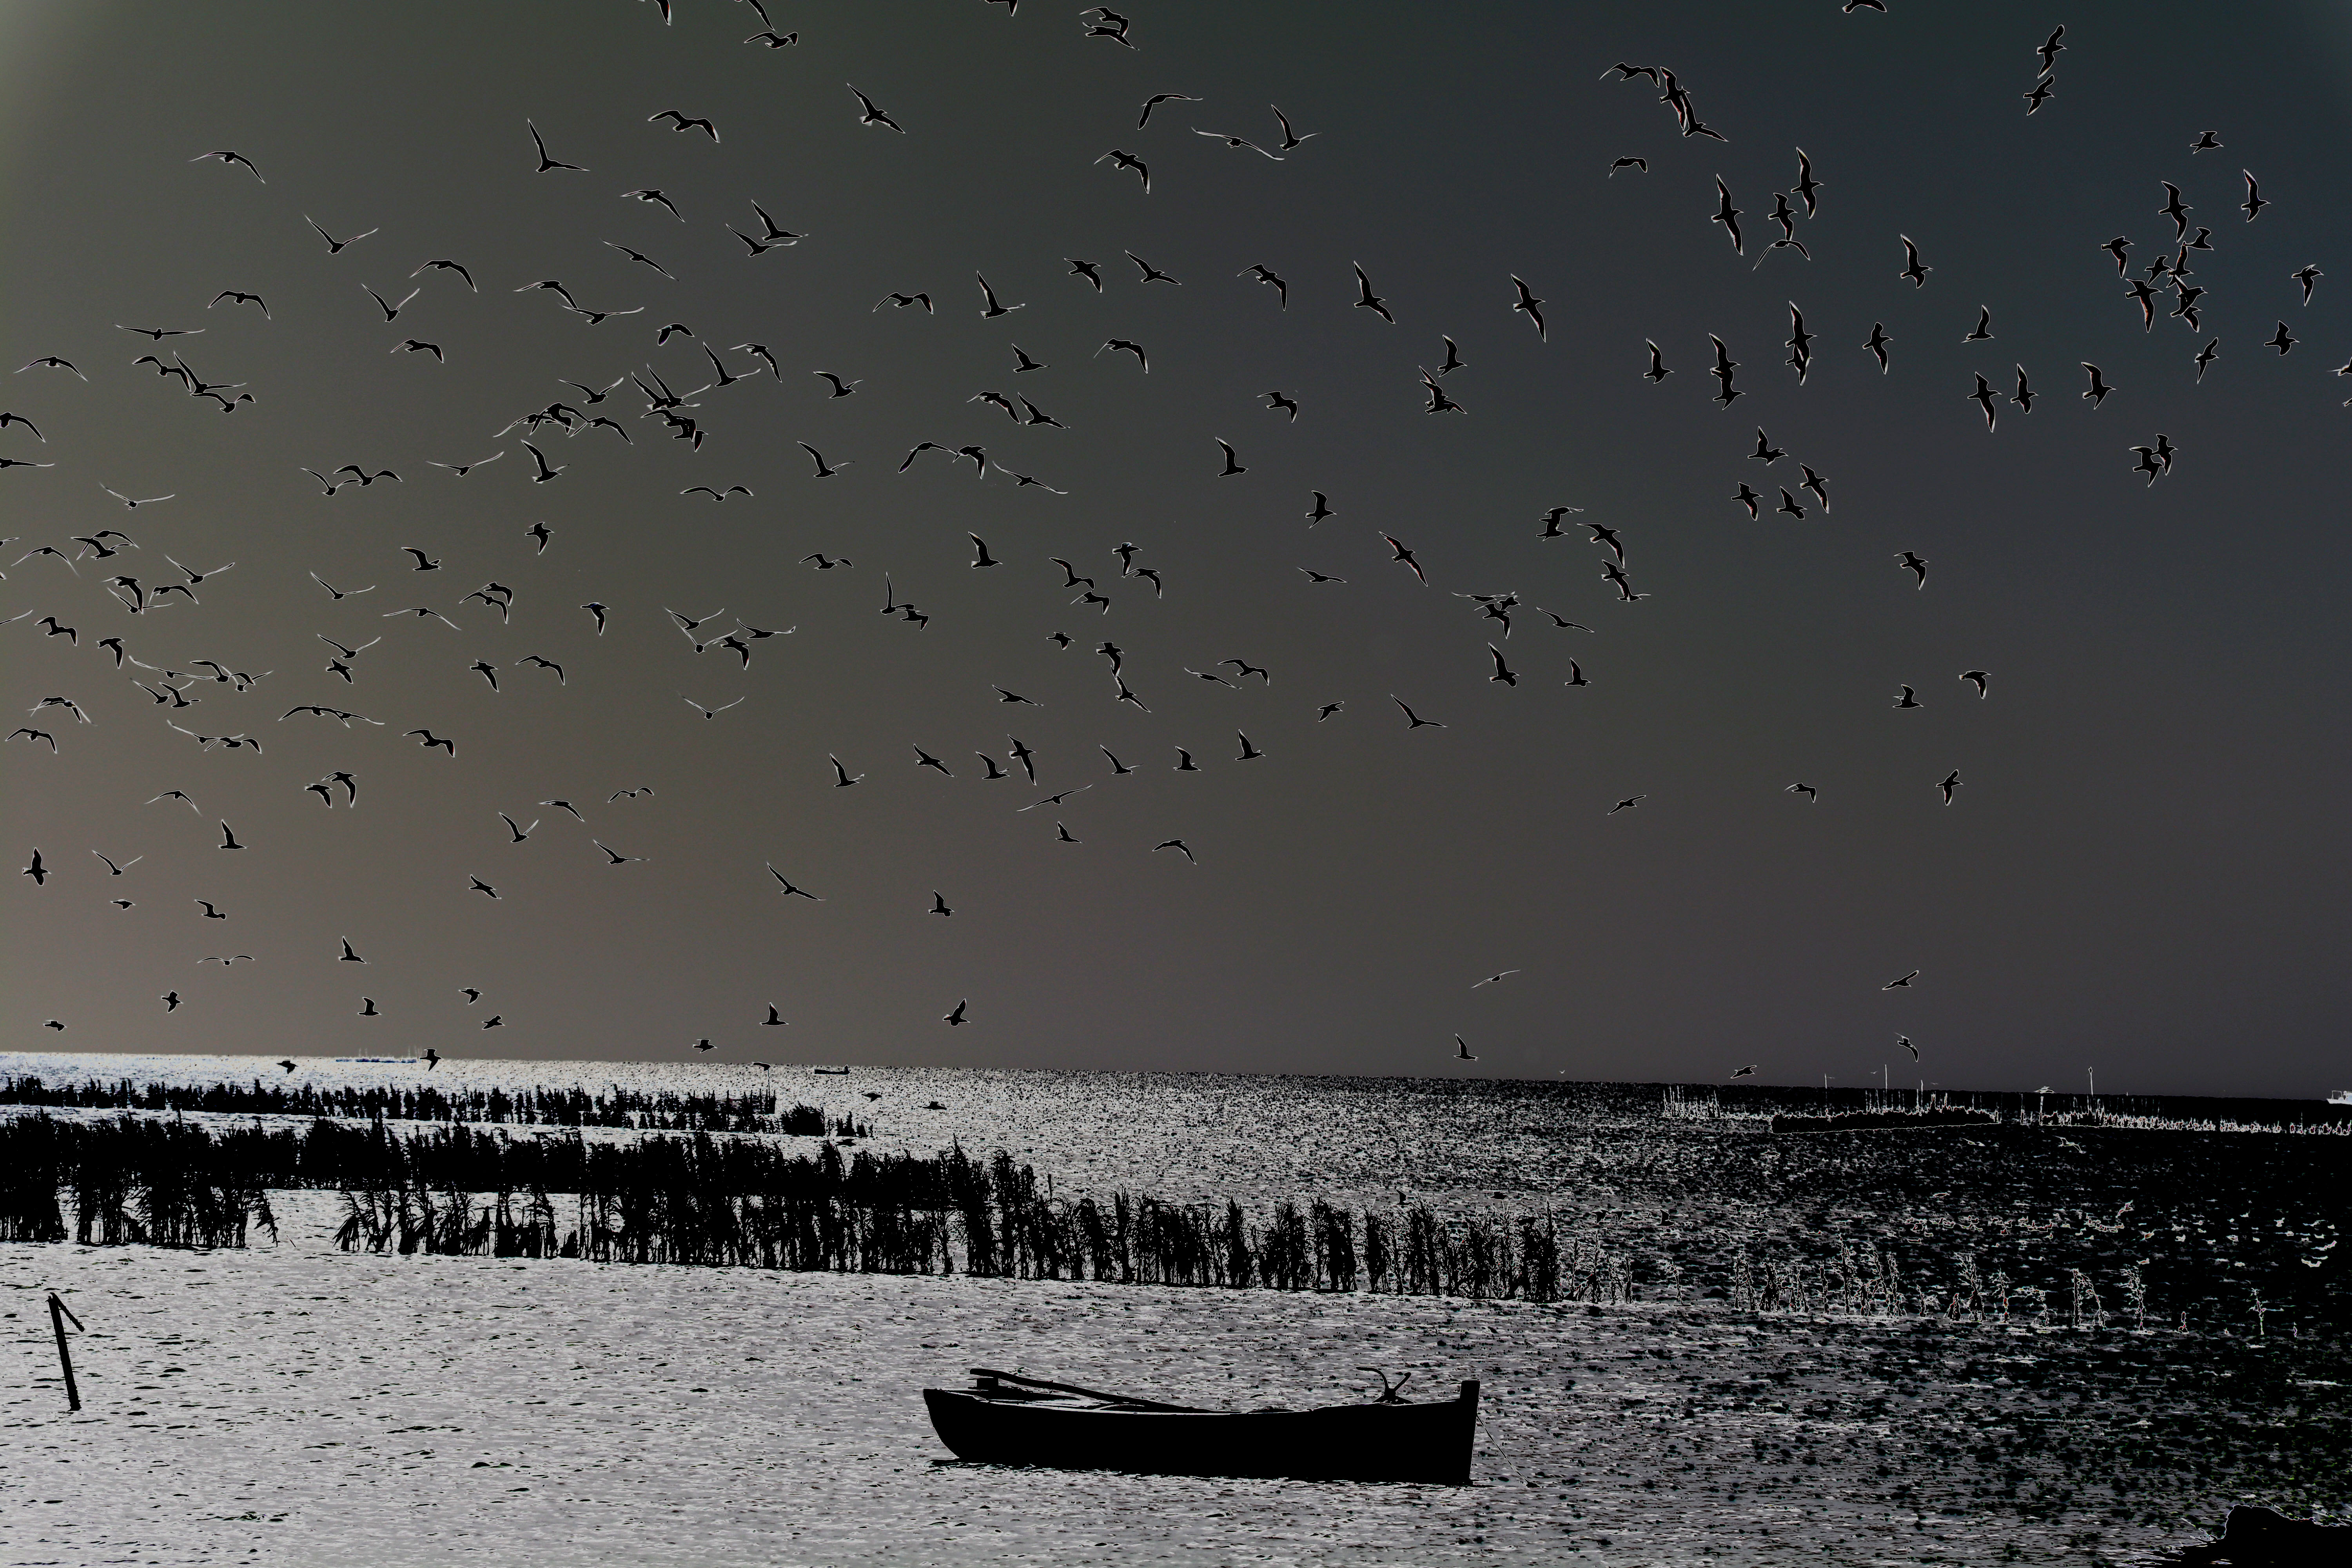
bird, sea, boat, sky, black, white, water, cloud, boats and boating equipment and supplies, lake, beach, horizon, vehicle, watercraft, calm, animal migration, landscape, monochrome photography, wind wave, monochrome, seabird, flock, ocean, water transportation, bird migration, evening, wave, sound, ship, wildlife, coast, tide, reflection